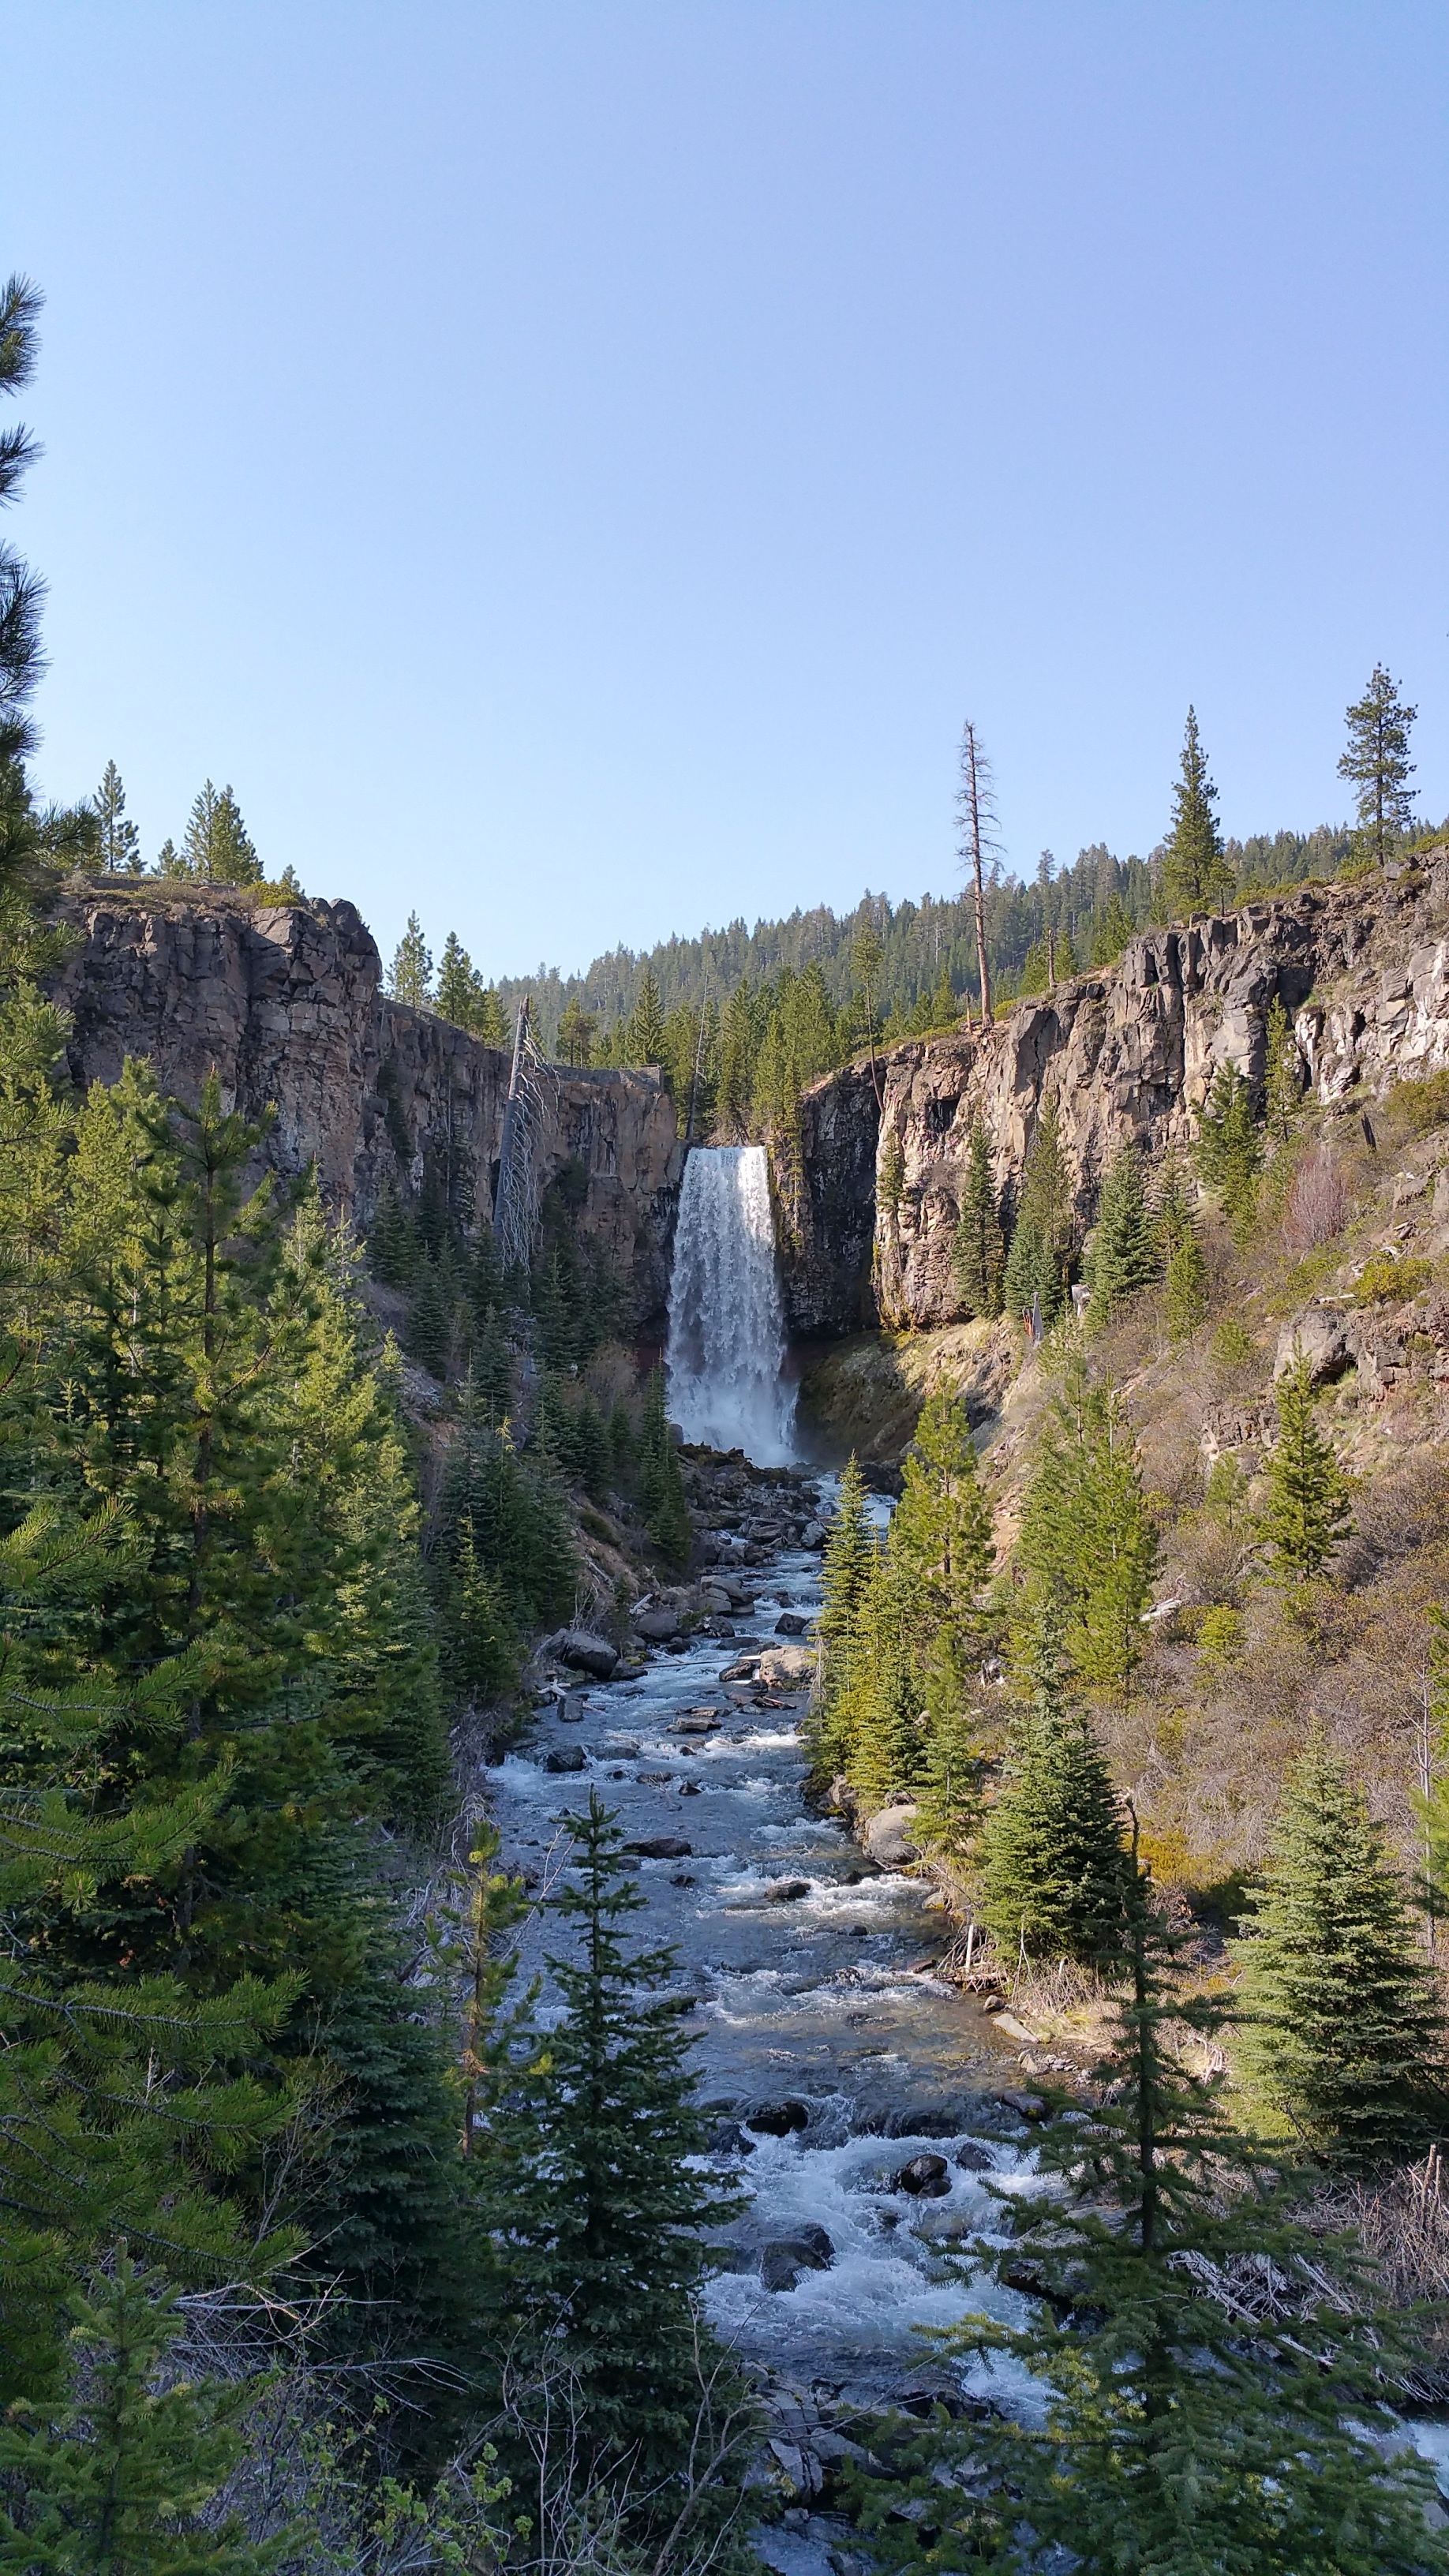
tree, water, waterfall, wilderness, mountain, lake, river, cliff, stream, park, terrain, body of water, water feature, tumalo falls, central oregon